Jacques Parizeau

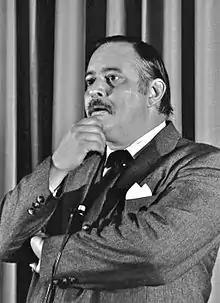
Parizeau at a 1981 conference at Laval University

As Minister of Finance in Quebec, he was responsible for a number of innovative economic proposals, including the Quebec Stock Savings Plan ("QSSP") and the Fonds de solidarité (Solidarity Fund) FTQ in 1983. As of May 2020, the latter's net assets were $13.8 billion.